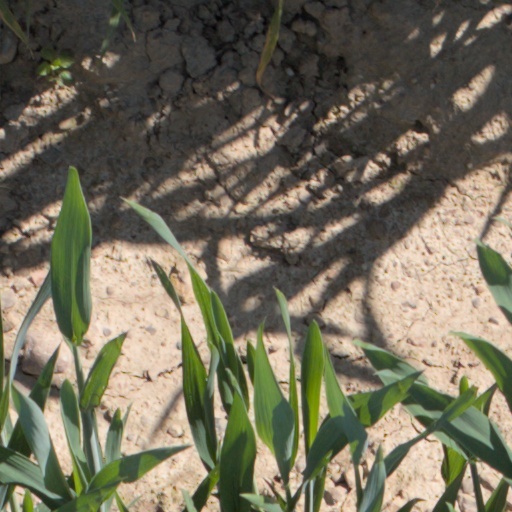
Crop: wheat